Al-Shajara, Syria

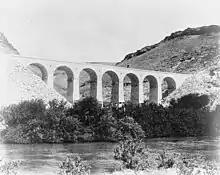
Railway bridge over the Yarmuk right east of ash-Shajara station, 1908

In 1908 the Daraa–Haifa railway line started operating and Shajara was connected with the Shajara train station far south of the city in the valley of the Yarmuk, in this section drowned in the waters of the al-Wehda Dam since 2007.